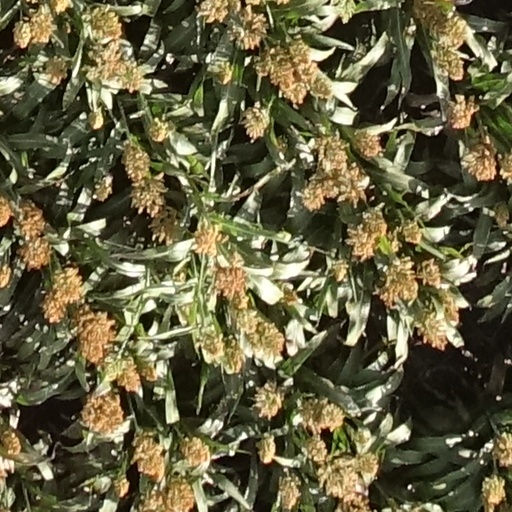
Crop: sorghum